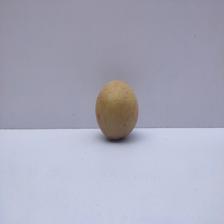
Size: Medium